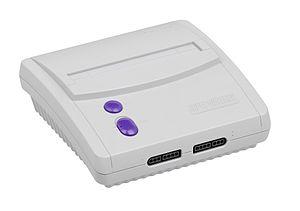
La Super Nintendo Entertainment System, ou Super Famicom au Japon, est une console de jeux vidéo du constructeur japonais Nintendo commercialisée à partir de novembre 1990. En Amérique du Nord, la console est sortie avec un look résolument différent. À noter qu'en Corée du Sud, la Super Nintendo est distribuée par Hyundai Electronics sous le nom de Super Comboy.